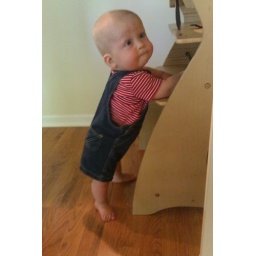
Big boy standing by his high chair!